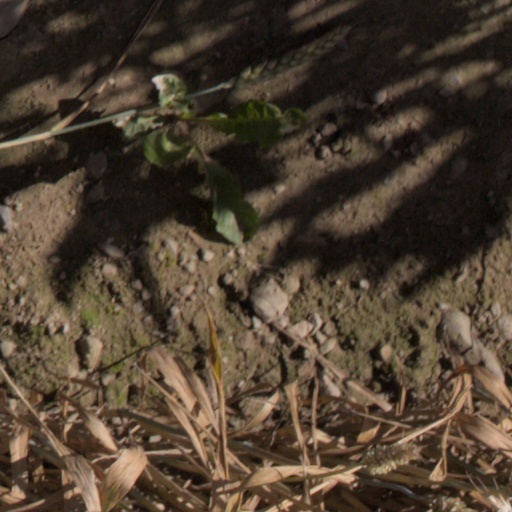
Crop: wheat